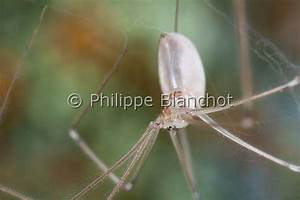
Label: ragno